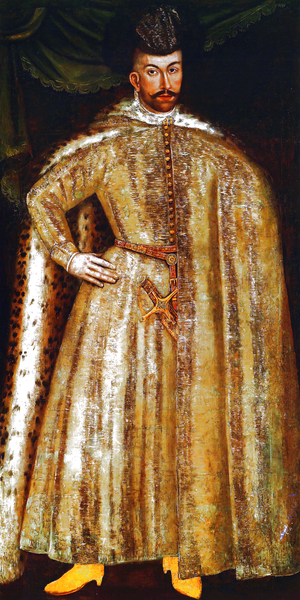
Simeon Bekbulatovich est un homme d'État russe du XVIᵉ siècle d'origine tatare.